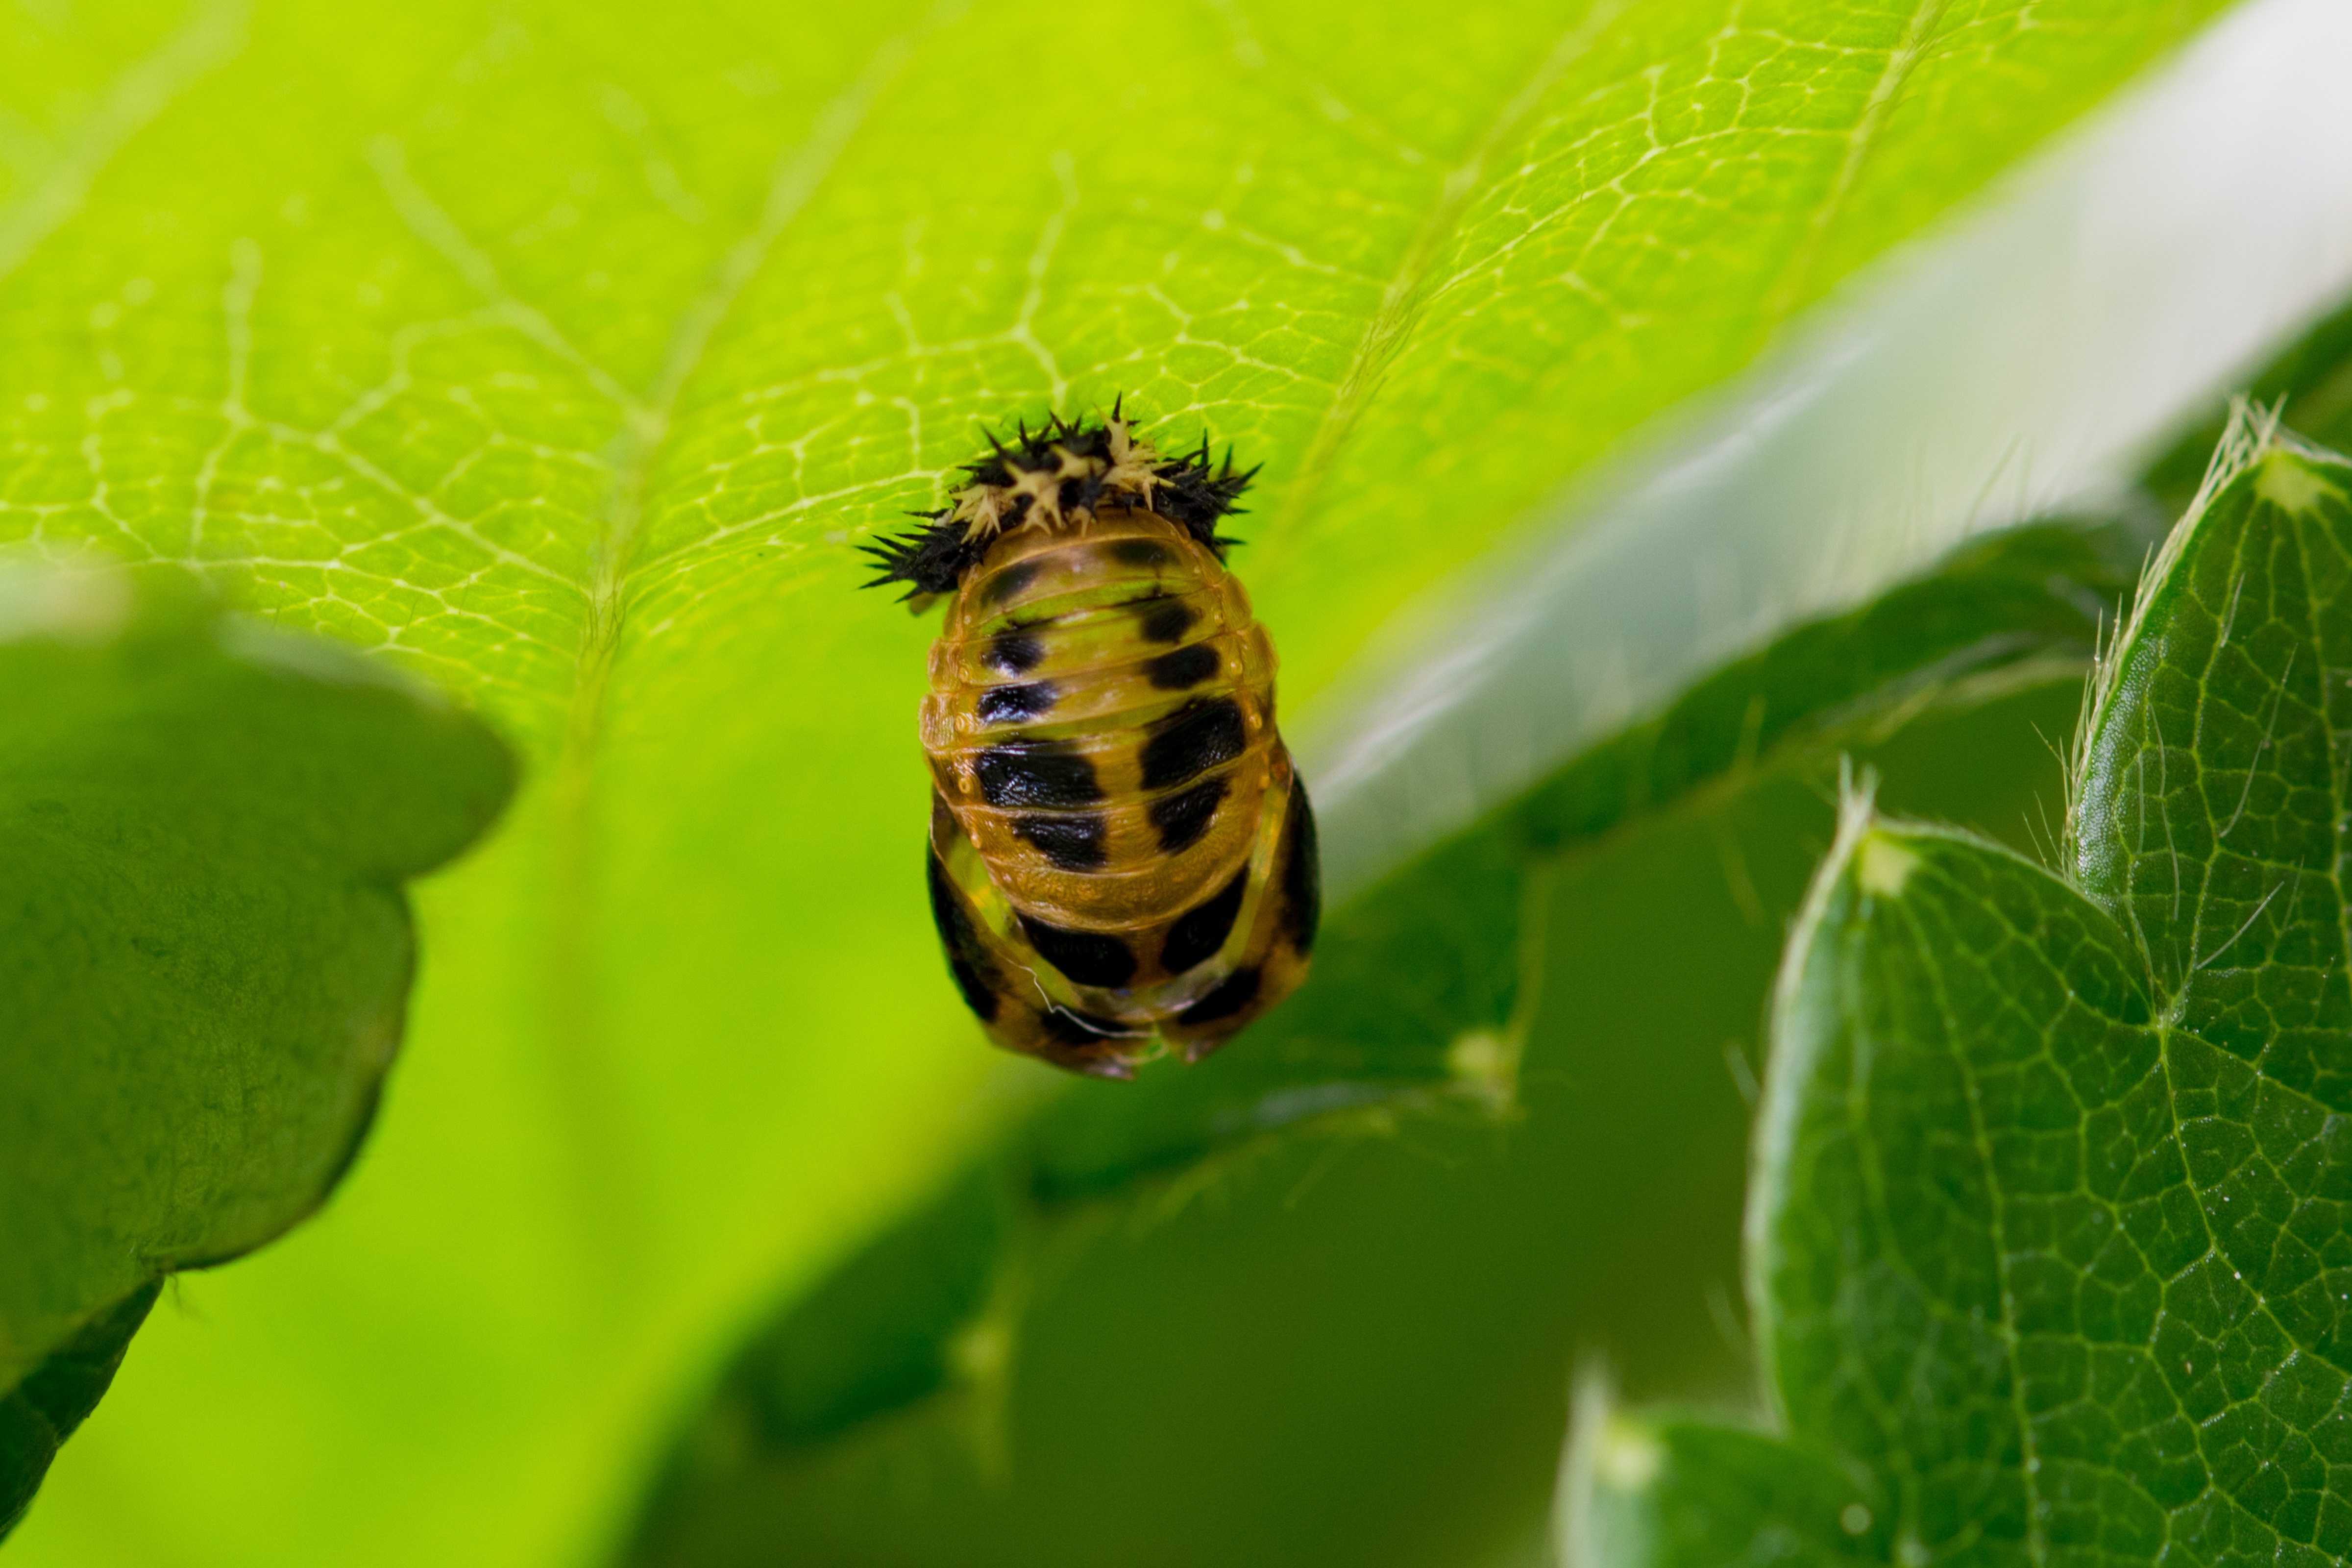
nature, growth, photography, leaf, flower, animal, green, insect, macro, ladybug, botany, yellow, close, fauna, invertebrate, close up, doll, bee, beetle, development, coccinellidae, stick, larva, macro photography, arthropod, depend, honey bee, leaf beetle, mummy doll, twenty two point, setae bristles, pupal stage, verpuppt, beetle larva, bug doll, marienk fer larva, twenty two spotted lady beetle